National Motor Vehicle Company

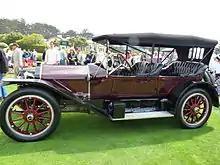
1913 National Series V-N3 Tonneau

Peak production for National was reached in 1915, with over 1,800 cars produced. For 1916, the company introduced the Highway Twelve, a 12-cylinder engine of the company's own design (costing over $1,900) and changed its name to National Motor and Vehicle Corporation. Curiously, the 6-cylinder engine option was priced higher than the 12-cylinder, perhaps because National outsourced the 6-cylinder to Continental under the "Continental Red Seal" moniker.